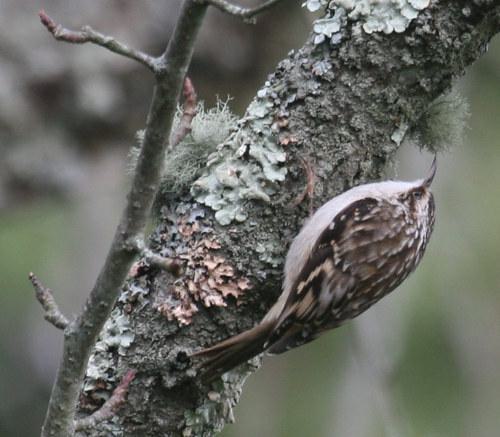
A photo of a brown creeper